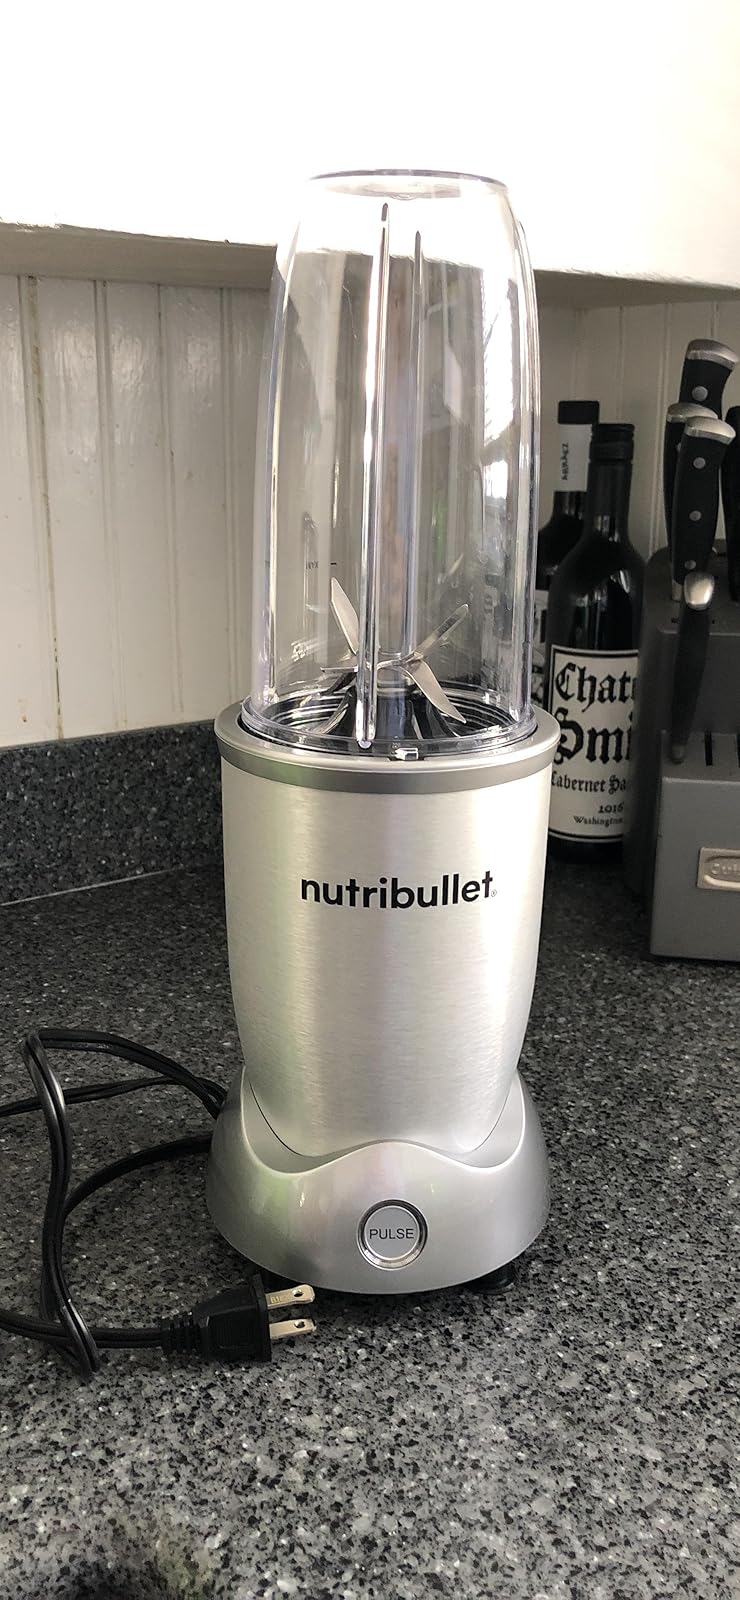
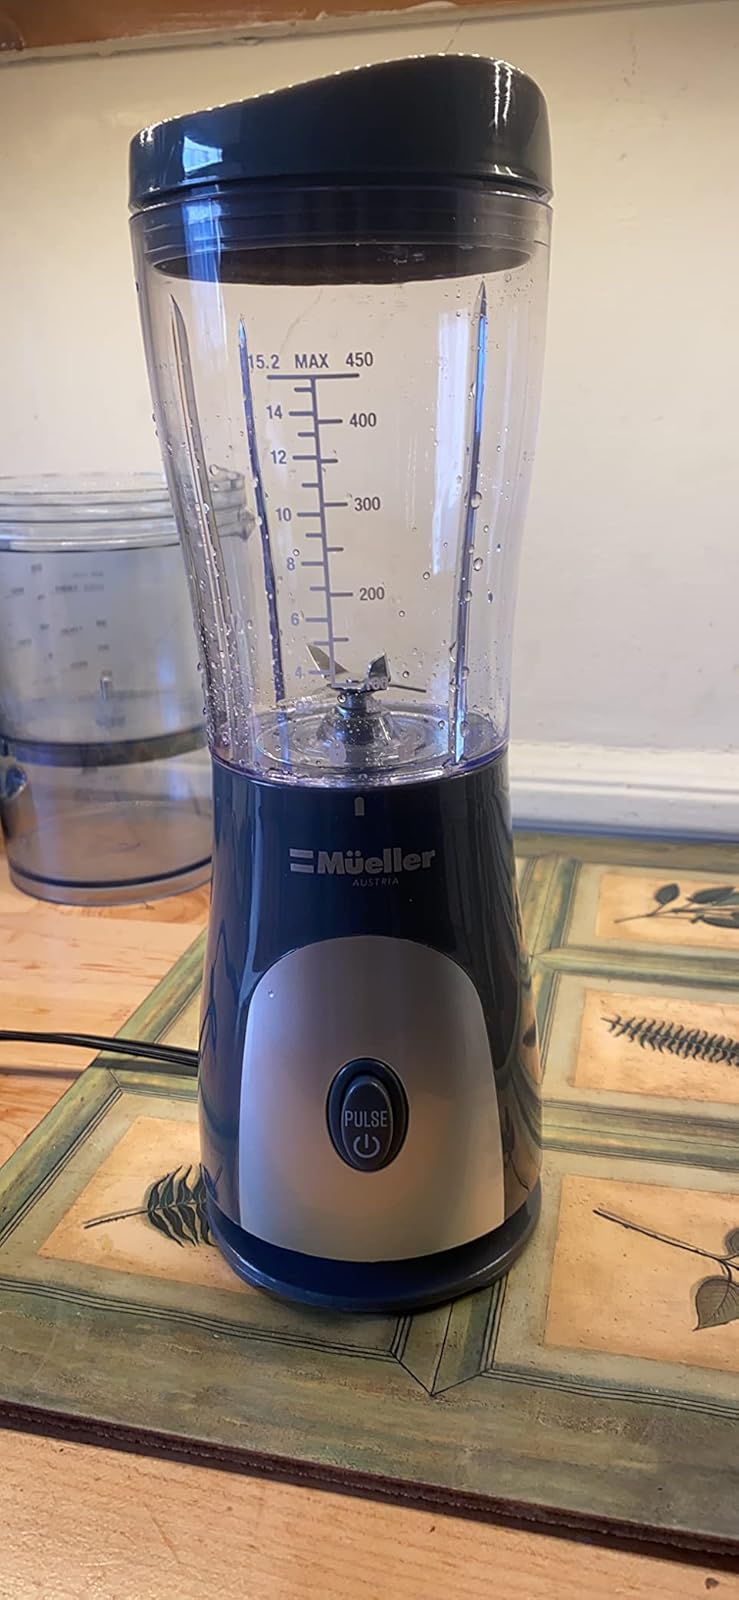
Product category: items_blender
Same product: no